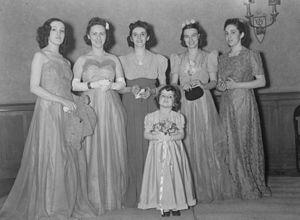
Nous voyons un groupe de jeunes filles ayant participé à un défilé de mode organisé par la section féminine de l'Association des voyages historiques, à la salle des Chevaliers de Colomb de la rue de la Montagne à Montréal. Nous remarquons, entre autres, vêtue d'une robe de soirée, Yvette Brind'Amour.
Yvette Brind'Amour était une actrice québécoise. Elle a cofondé le Théâtre du Rideau Vert avec son amie Mercedes Palomino.
Une robe est un vêtement qui couvre le corps d'une seule pièce allant des épaules aux jambes. Suivant la matière utilisée, elle s'enfile par la tête ou les pieds, et comprend ou non des ouvertures supplémentaires permettant de l'ajuster ensuite plus ou moins près du corps, par un laçage, des boutons, agrafes, fermetures éclair, etc.